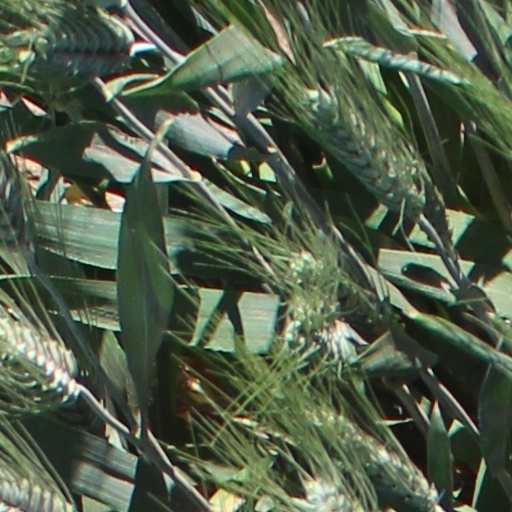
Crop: wheat